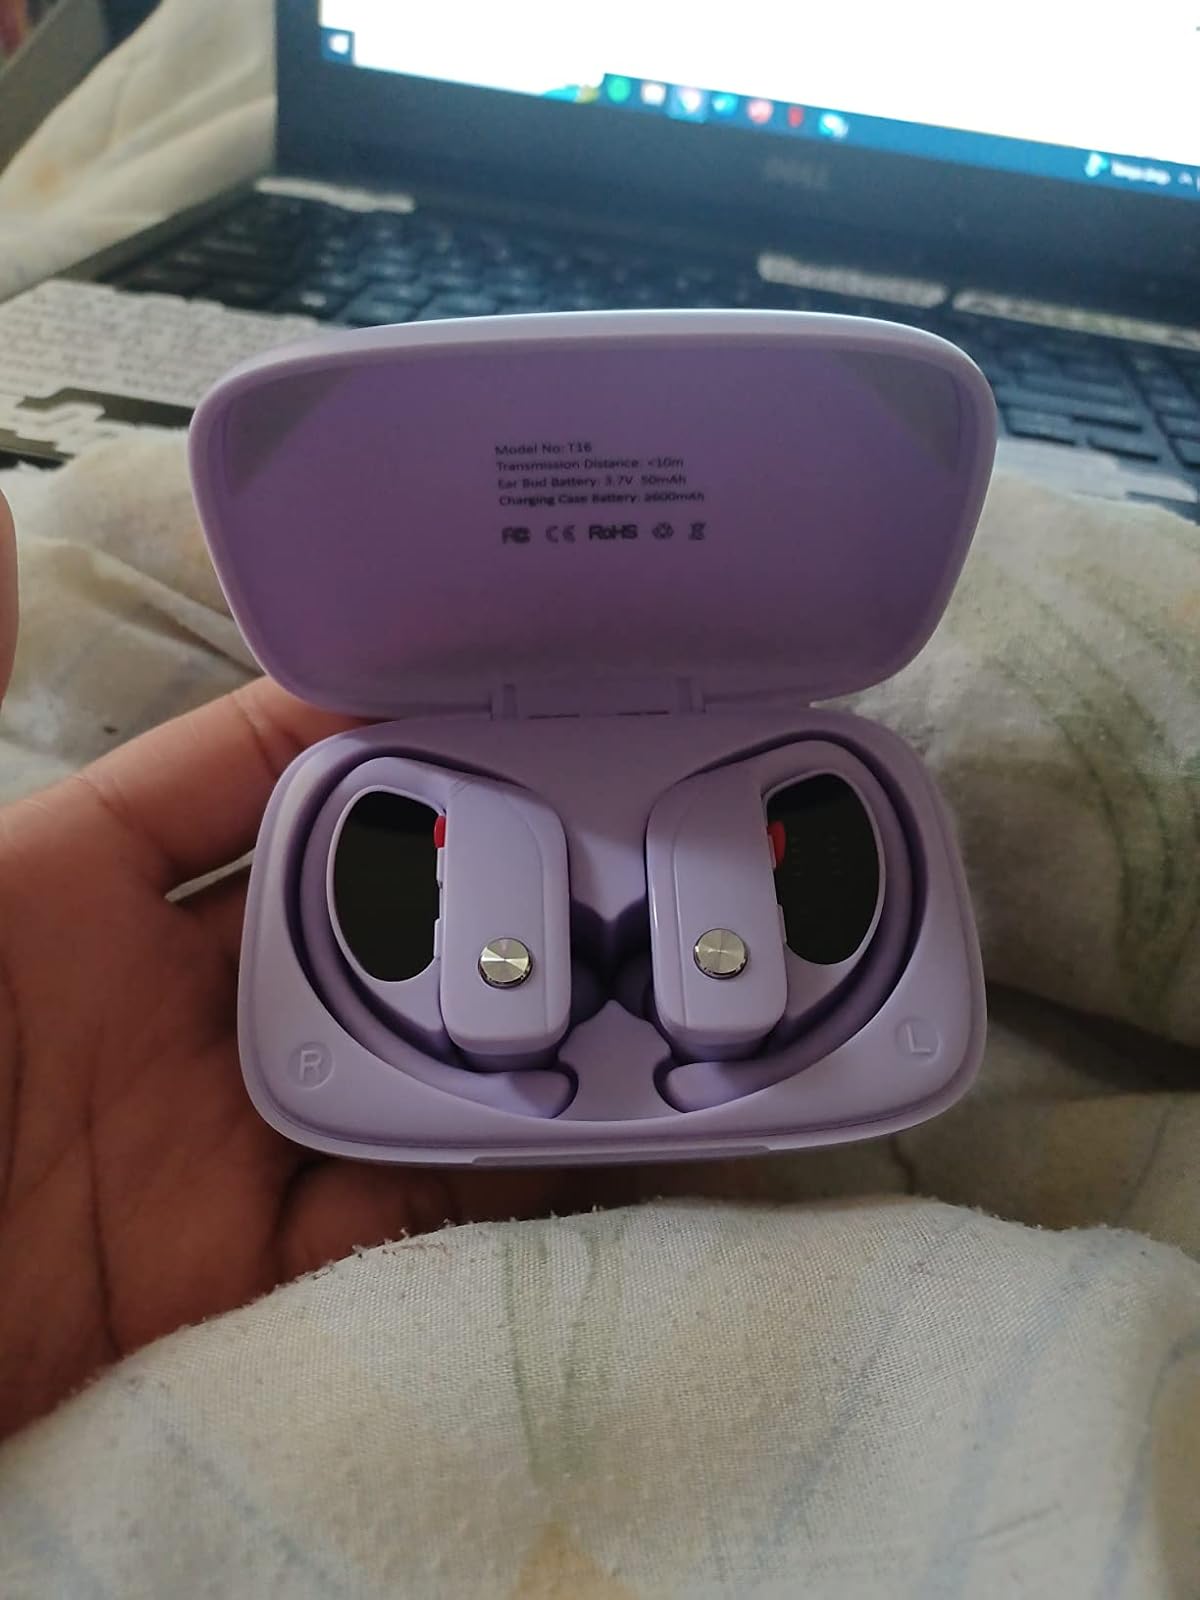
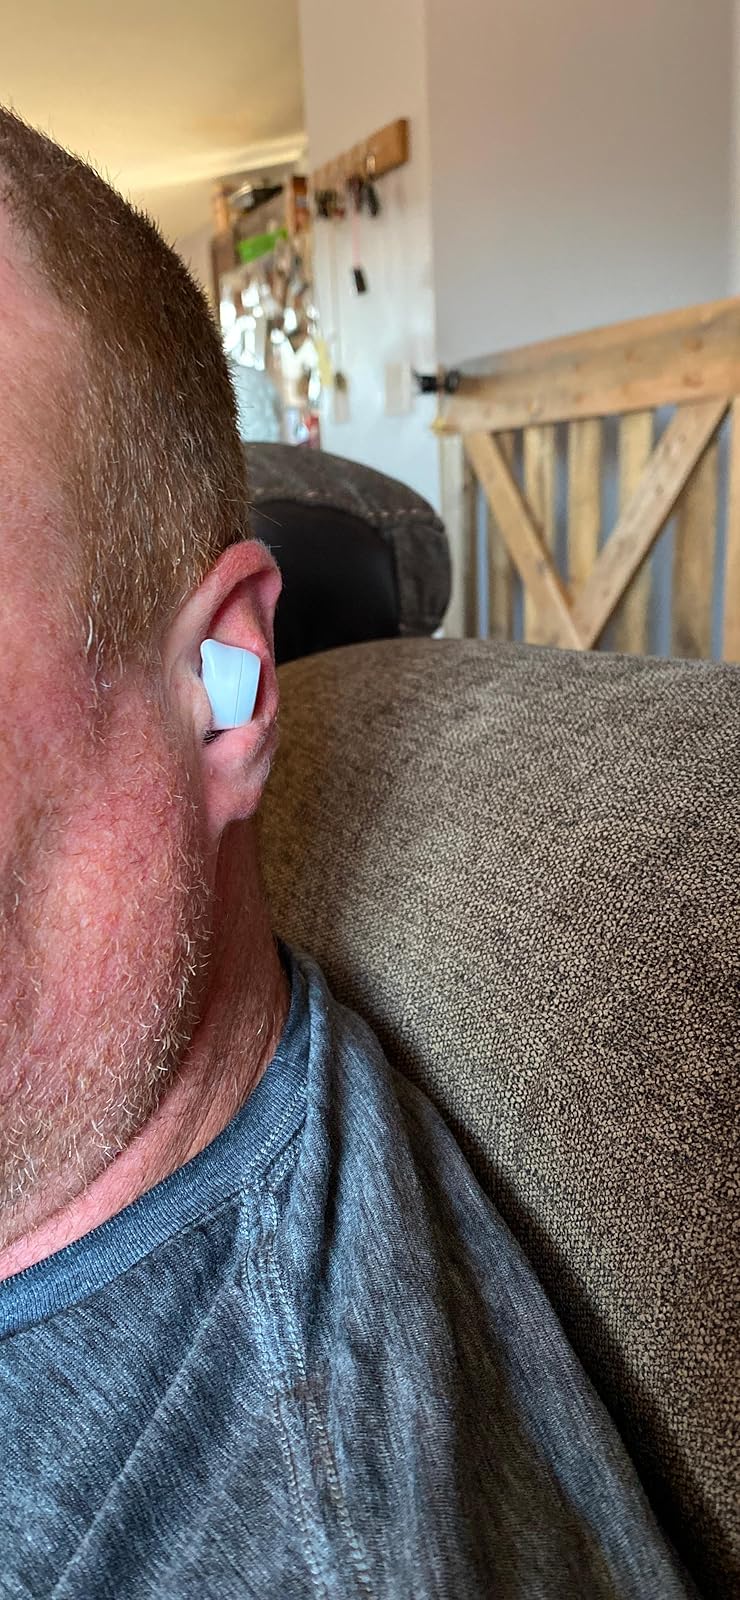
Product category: earbuds
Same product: no